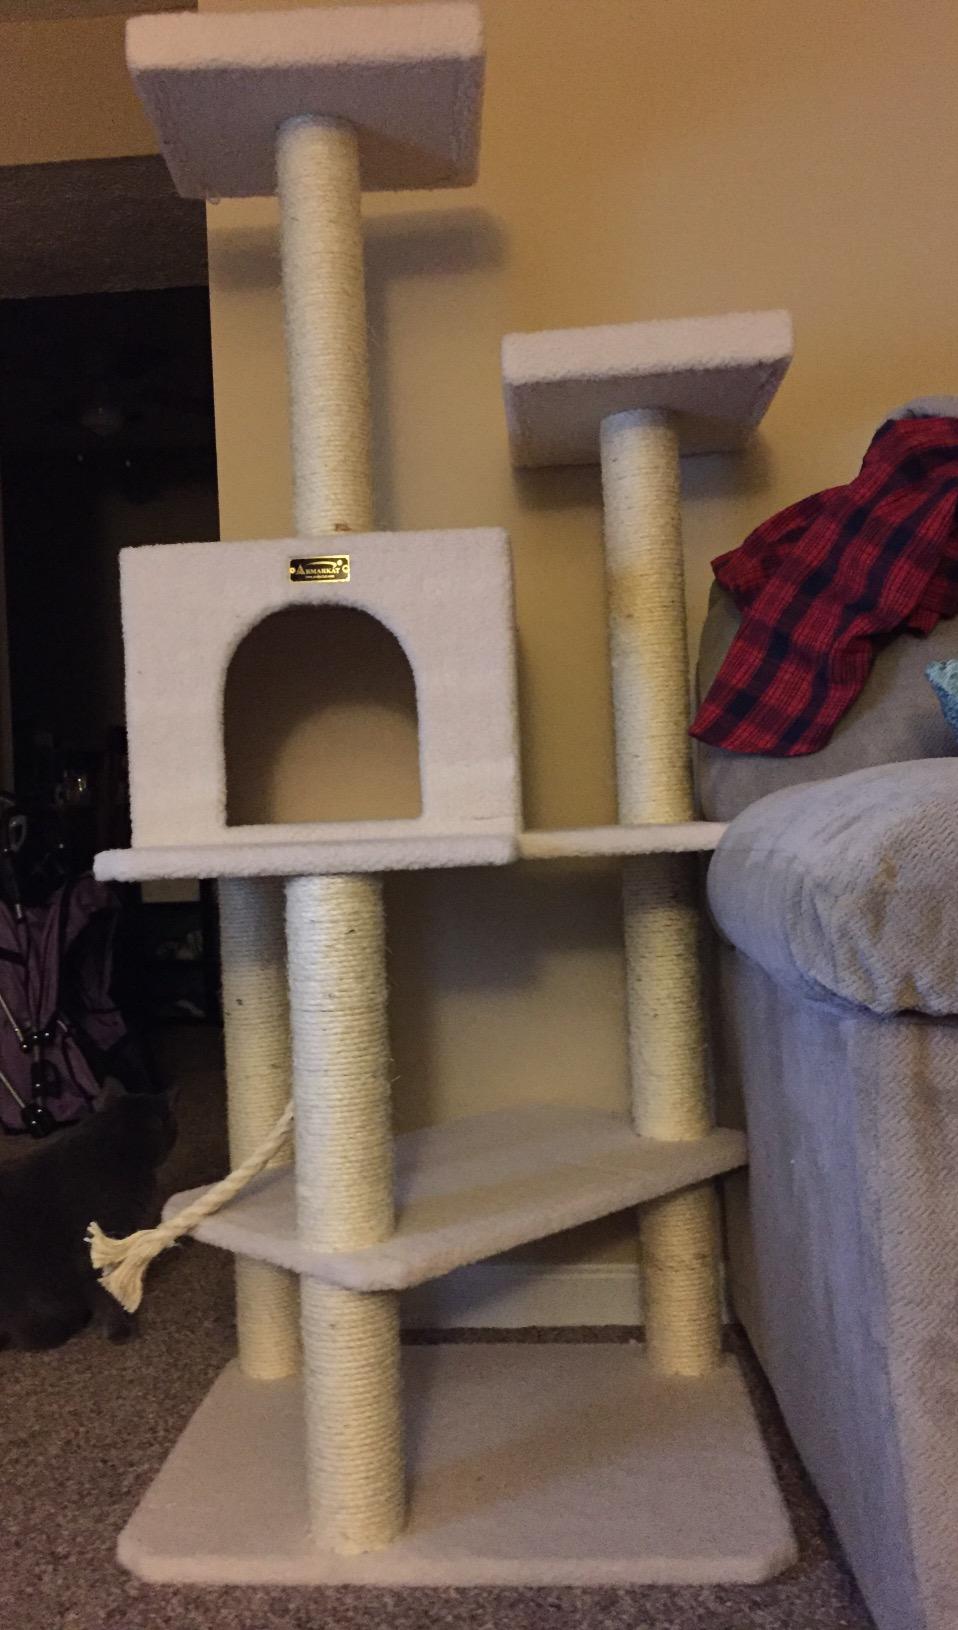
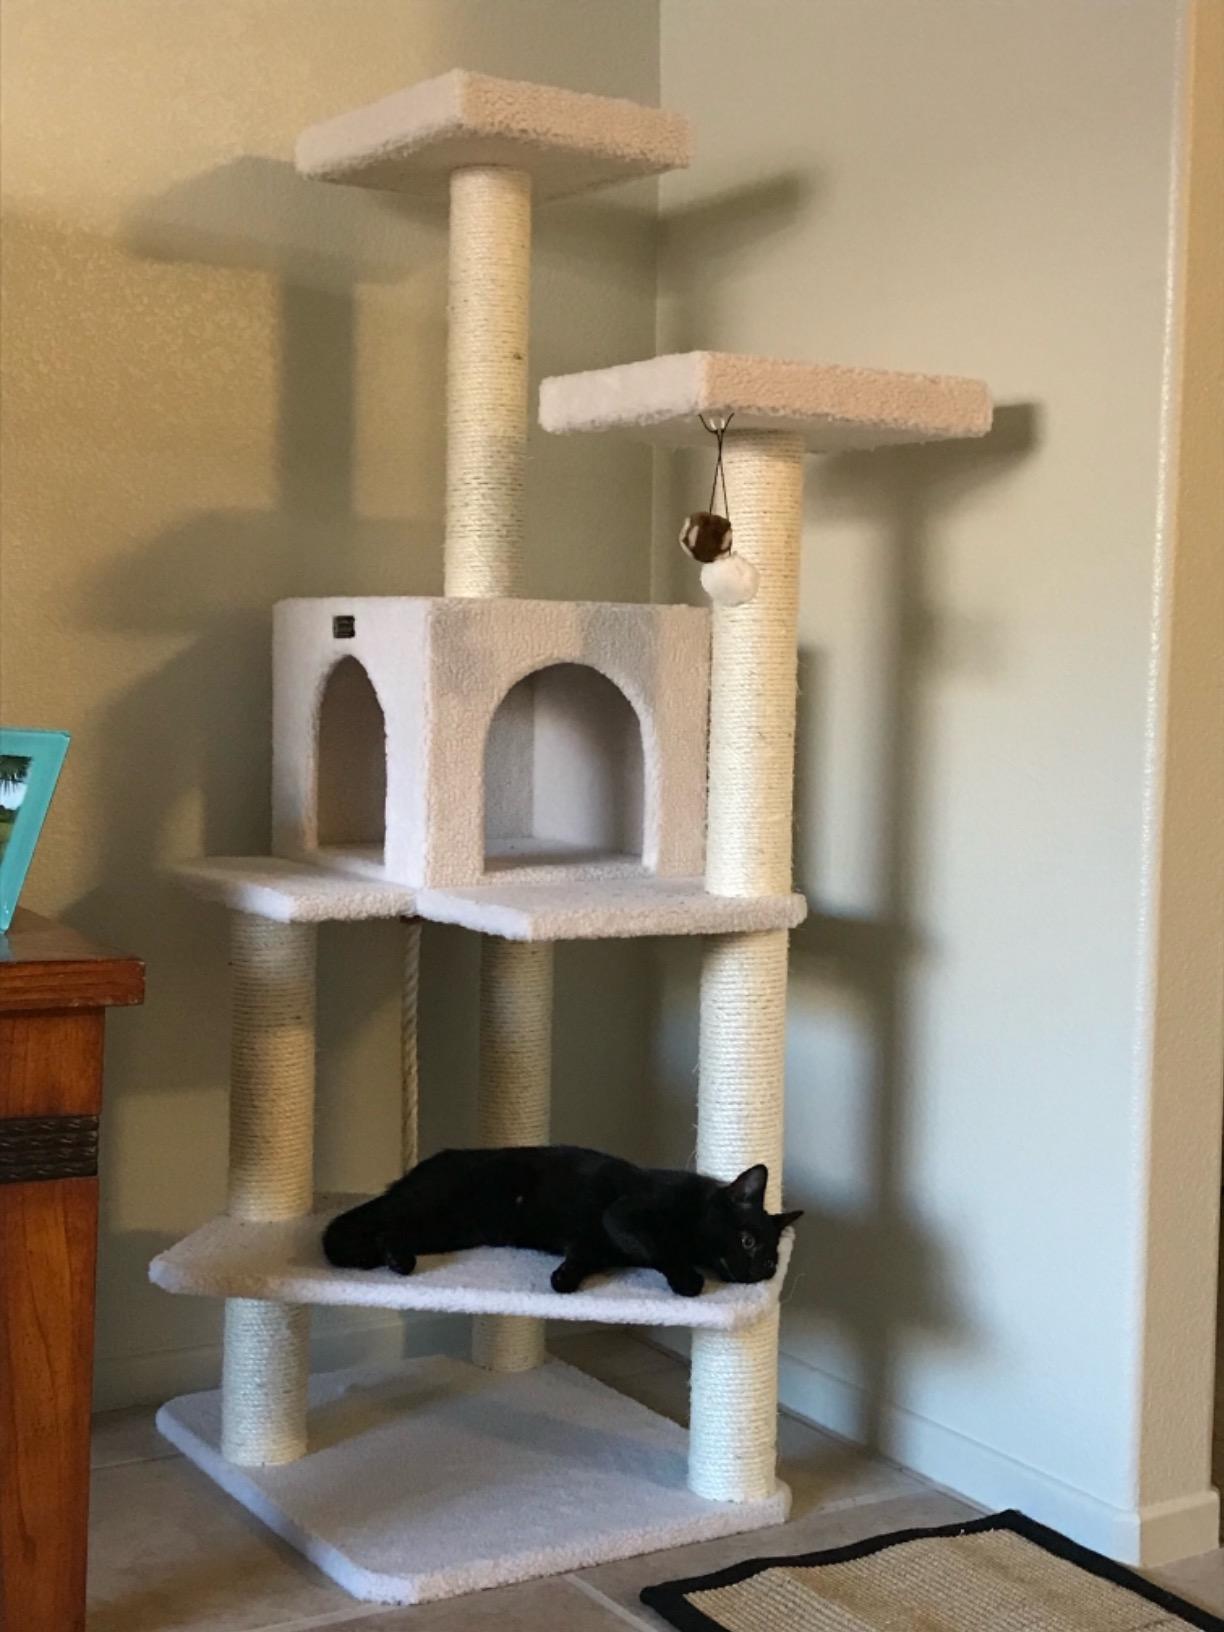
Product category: items_cat tree
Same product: yes